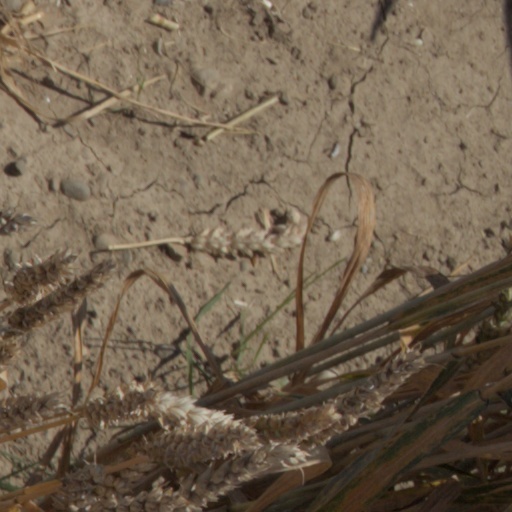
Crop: wheat